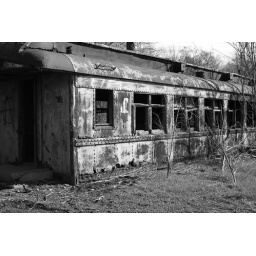
Found this old passenger train coach in LaSalle IL.